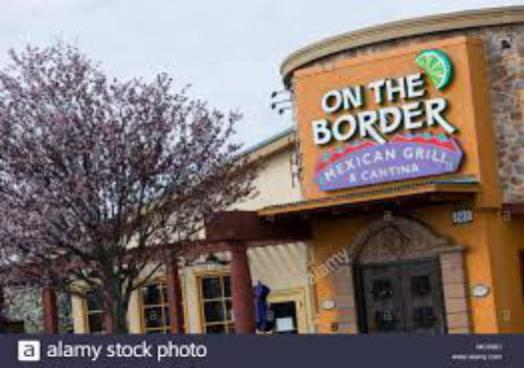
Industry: Food